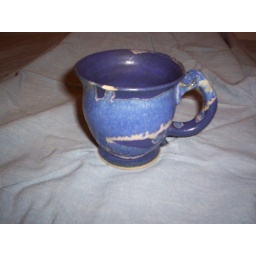
various blue tones in cup